James Lau

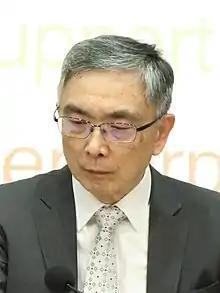
Lau in 2020

James Henry Lau Jr. or Lau Yee Cheung (born 24 April 1950) is a Hong Kong government official. He was Secretary for Financial Services and the Treasury from 2017 to 2020.